Channel Tunnel

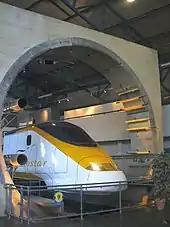
The Channel Tunnel exhibit at the National Railway Museum in York, England, showing the circular cross section of the tunnel with the overhead line powering a Eurostar train. Also visible is the segmented tunnel lining.

Site investigation undertaken in the 20 years before construction confirmed earlier speculations that a tunnel could be bored through a chalk marl stratum. The chalk marl is conducive to tunnelling, with impermeability, ease of excavation and strength. The chalk marl runs along the entire length of the English side of the tunnel, but on the French side a length of has variable and difficult geology. The tunnel consists of three bores: two diameter rail tunnels, apart, in length with a diameter service tunnel in between. The three bores are connected by cross-passages and piston relief ducts.